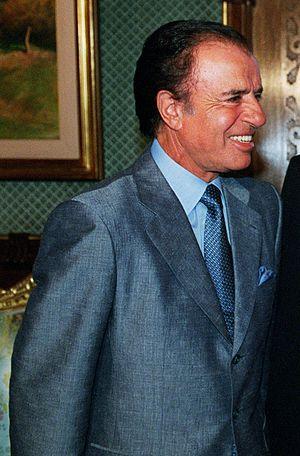
L’Argentine, en forme longue la République argentine, est un pays d’Amérique du Sud partageant ses frontières avec le Chili à l’ouest, la Bolivie et le Paraguay au nord, le Brésil et l’Uruguay au nord-est, enfin l’océan Atlantique à l'est et au sud. Son territoire américain continental couvre une grande partie du Cône Sud.
L'élection présidentielle argentine de 2003 a eu lieu le 27 avril 2003.
L’histoire de l’Argentine est l’historiographie des événements survenus sur l’actuel territoire de la République argentine depuis les premiers peuplements humains jusqu’à nos jours.